Ancient Iranian medicine

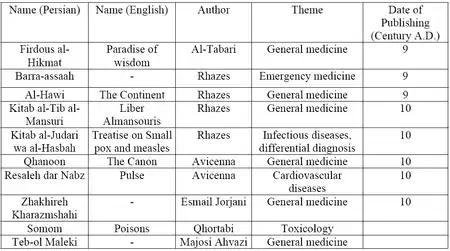
Some of most influential medical texts in medieval Persian medicine

The medical history of ancient Persia can be divided into three distinct periods. The sixth book of Zend-Avesta contains some of the earliest records of the history of ancient Iranian medicine. The Vendidad in fact devotes most of the last chapters to medicine.